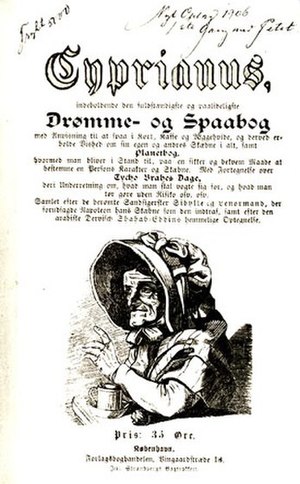
Cyprianus (bog)
Denne offentliggjorte cyprianus fra 1916, Drømme- og Spaabog, lover også en astrologisk almanak fra Tycho Brahes dage.
"Cyprianus eller sortebog er en bog - trykt eller håndskrevet - med medicinske råd og trylleformularer til at opdage tyve med, kurere sygdom hos husdyr og mennesker, vække en andens kærlighed, afværge hekseri m.m. Disse magiske formler blev kaldt ""signeformler"" og kunne fremsiges for at forstærke kraften i de magiske opskrifter.